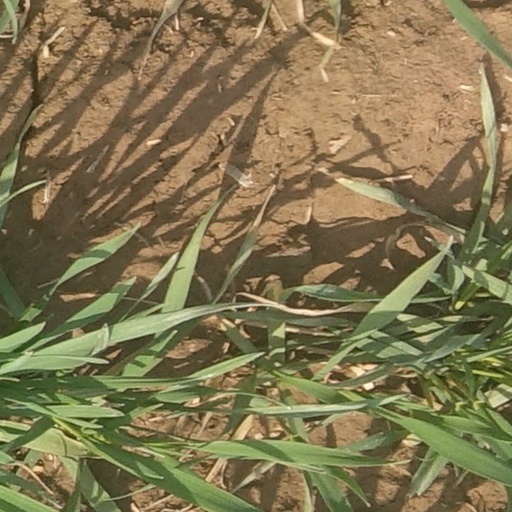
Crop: wheat